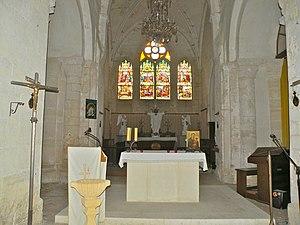
Intérieur de l'église Saint-Pierre-Saint-Paul d'Arronville
L'église Saint-Pierre-Saint-Paul est une église catholique paroissiale située à Arronville, en France. Elle possède une nef basilicale romane, qui remonte à la fin du XIᵉ siècle ou au début du XIIᵉ siècle, et se distingue par la variété de ses chapiteaux, dont la sculpture est d'une facture archaïque, et représente les motifs d'une façon fortement stylisée. Les arcades latérales de la croisée du transept, en même temps base du clocher, et du chœur remontent à la même époque, mais ont été retouchées, notamment dans le chœur. De la période romane, subsistent également les vestiges des baies du premier étage du clocher, côté sud. Dès le premier quart du XIIIᵉ siècle, plutôt qu'à la fin du même siècle ou au début du XIVᵉ siècle, les bas-côtés, les croisillons du transept et les chapelles latérales du chœur sont entièrement reprises, et voûtés d'ogives. Les voûtes d'ogives de la nef sont du même style gothique, bien qu'on les date seulement du début du XVIᵉ siècle.